Kermit Roosevelt III

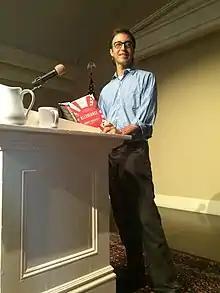
Roosevelt reading at the Nantucket Atheneum

Kermit Roosevelt III (born July 14, 1971) is an American author, lawyer, and David Berger Professor for the Administration of Justice at the University of Pennsylvania Law School.